2022–23 KK Crvena zvezda season

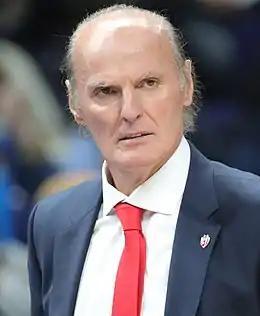
In November 2022, Crvena zvezda hired Montenegrin coach Duško Ivanović as their new head coach.

On 8 July 2022, Crvena zvezda hired Vladimir Jovanović as their new head coach. The club also added a 2021–22 club's roster member Marko Simonović to the coaching staff as an assistant coach. Assistant coaches Goran Bošković, Nikola Birač, Saša Kosović, and Aleksandar Lukman (conditioning coach) left the coaching staff following the change of the head coach. On 9 July, the club added Branko Jorović to the Jovanović's coaching staff. In July 2022, the club added Vladan Radonjić as their new strength and conditioning coach.